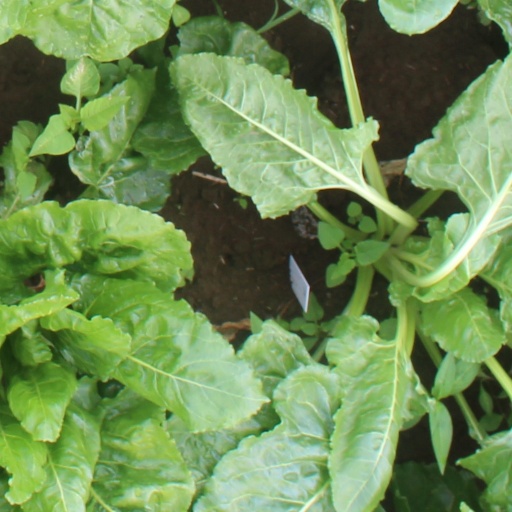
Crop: sugar beet